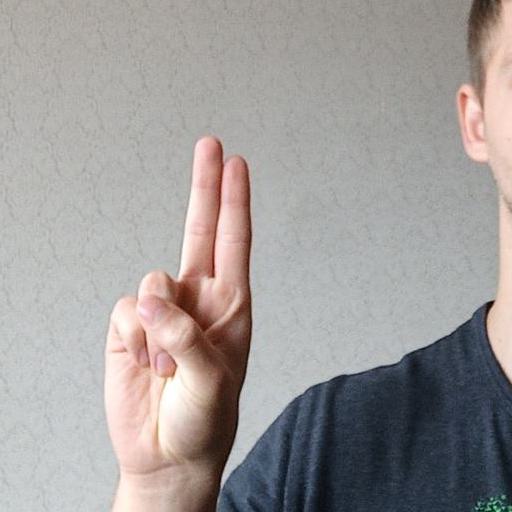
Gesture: two_up